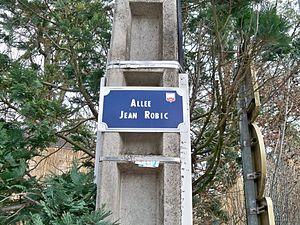
plaque alle Jean Robic à Wissous (91)
Jean Robic, né le 10 juin 1921 à Condé-lès-Vouziers dans les Ardennes et mort dans un accident de la route, le 6 octobre 1980 à Claye-Souilly en Seine-et-Marne, est un coureur cycliste français.